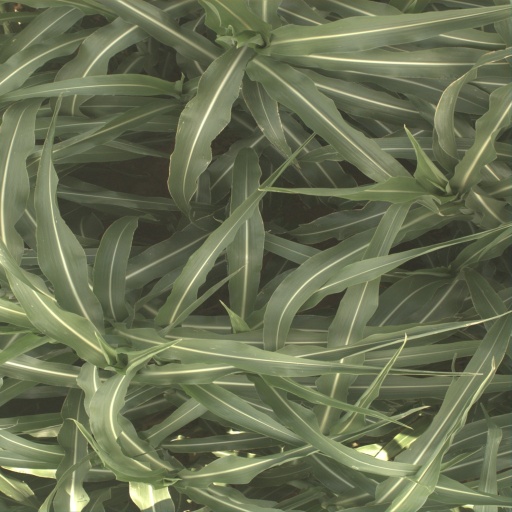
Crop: sorghum